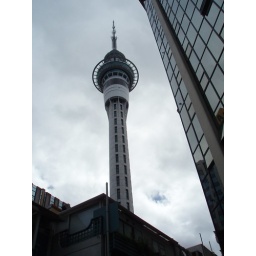
sky tower from below